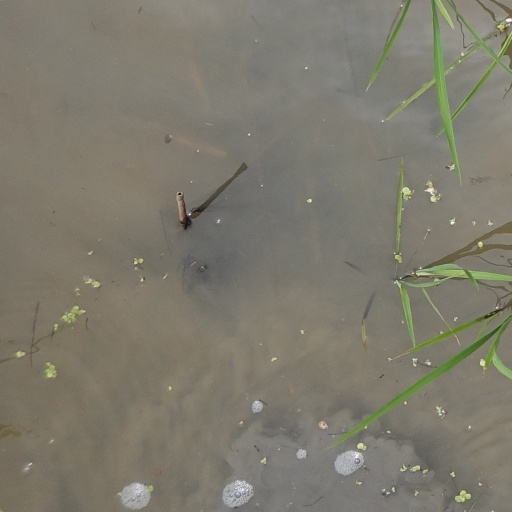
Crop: rice